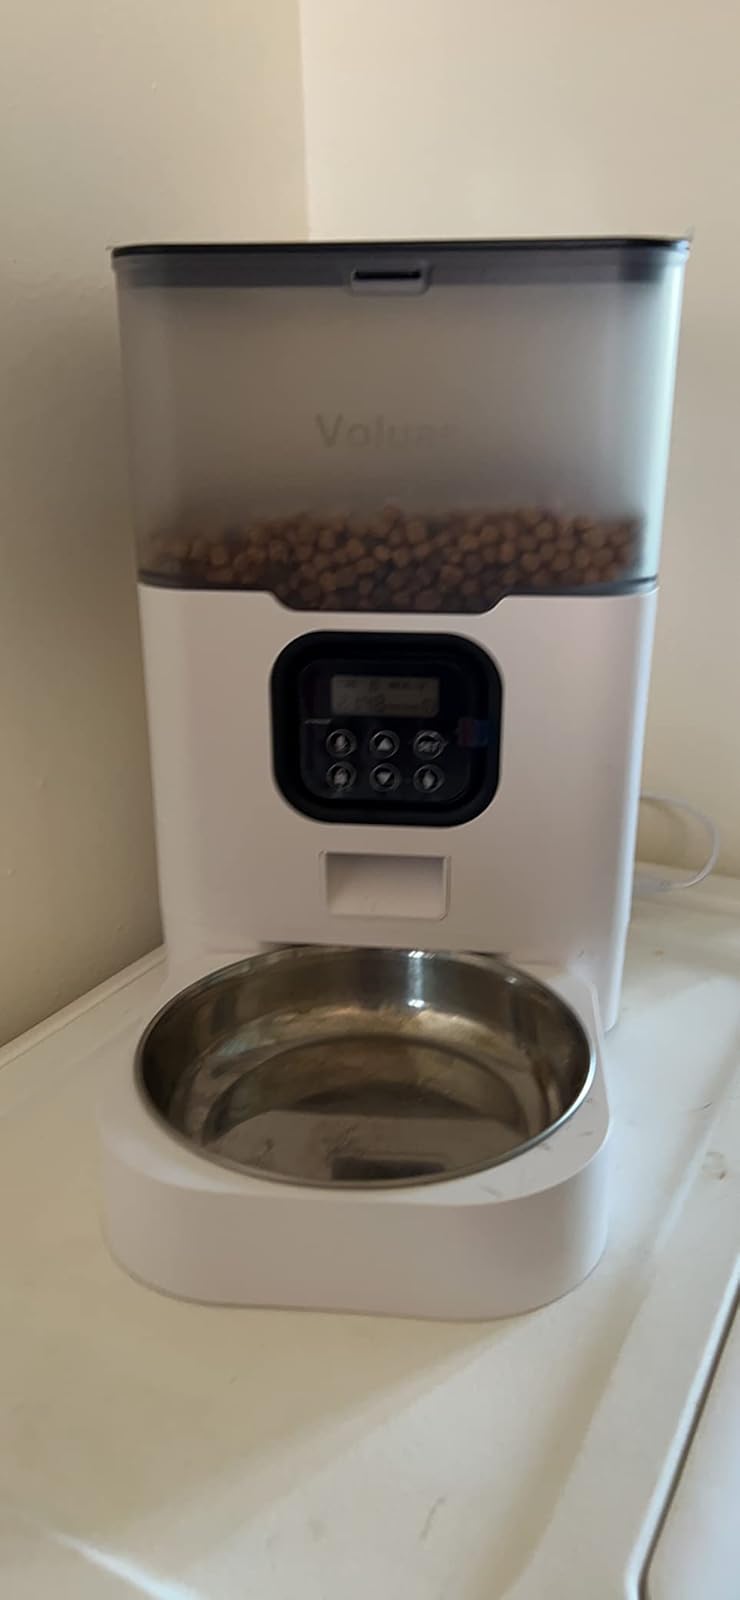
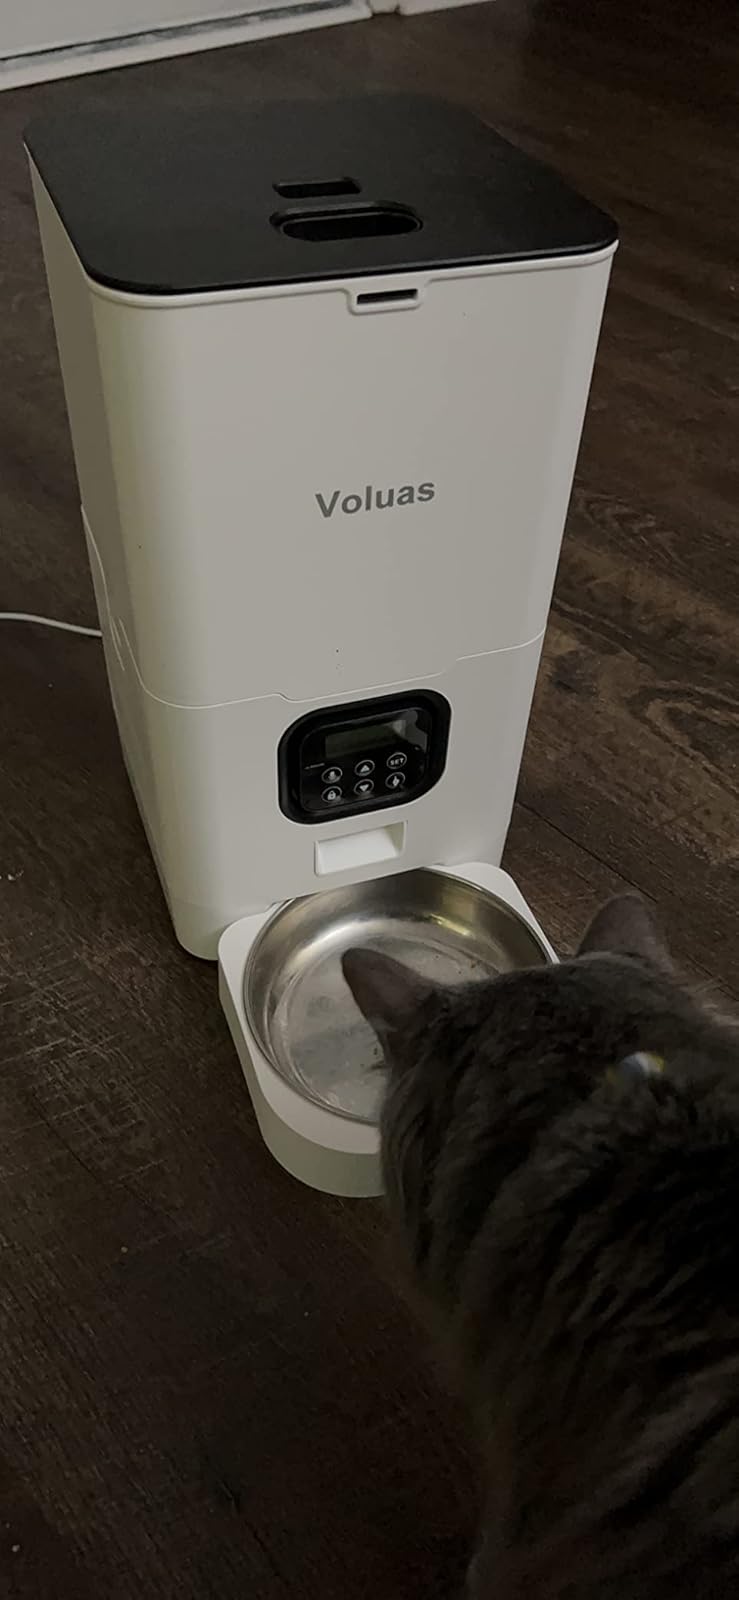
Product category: items_feeder
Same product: no